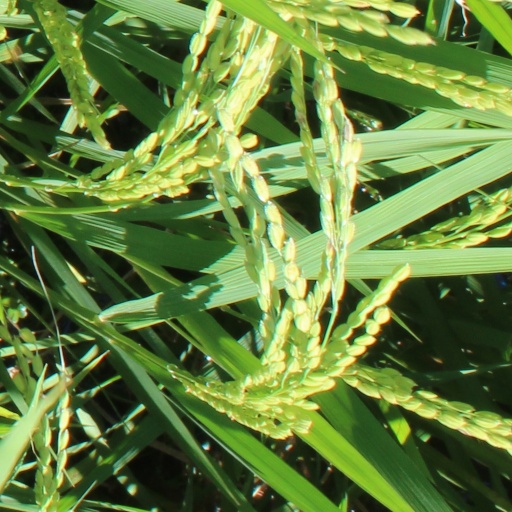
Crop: rice